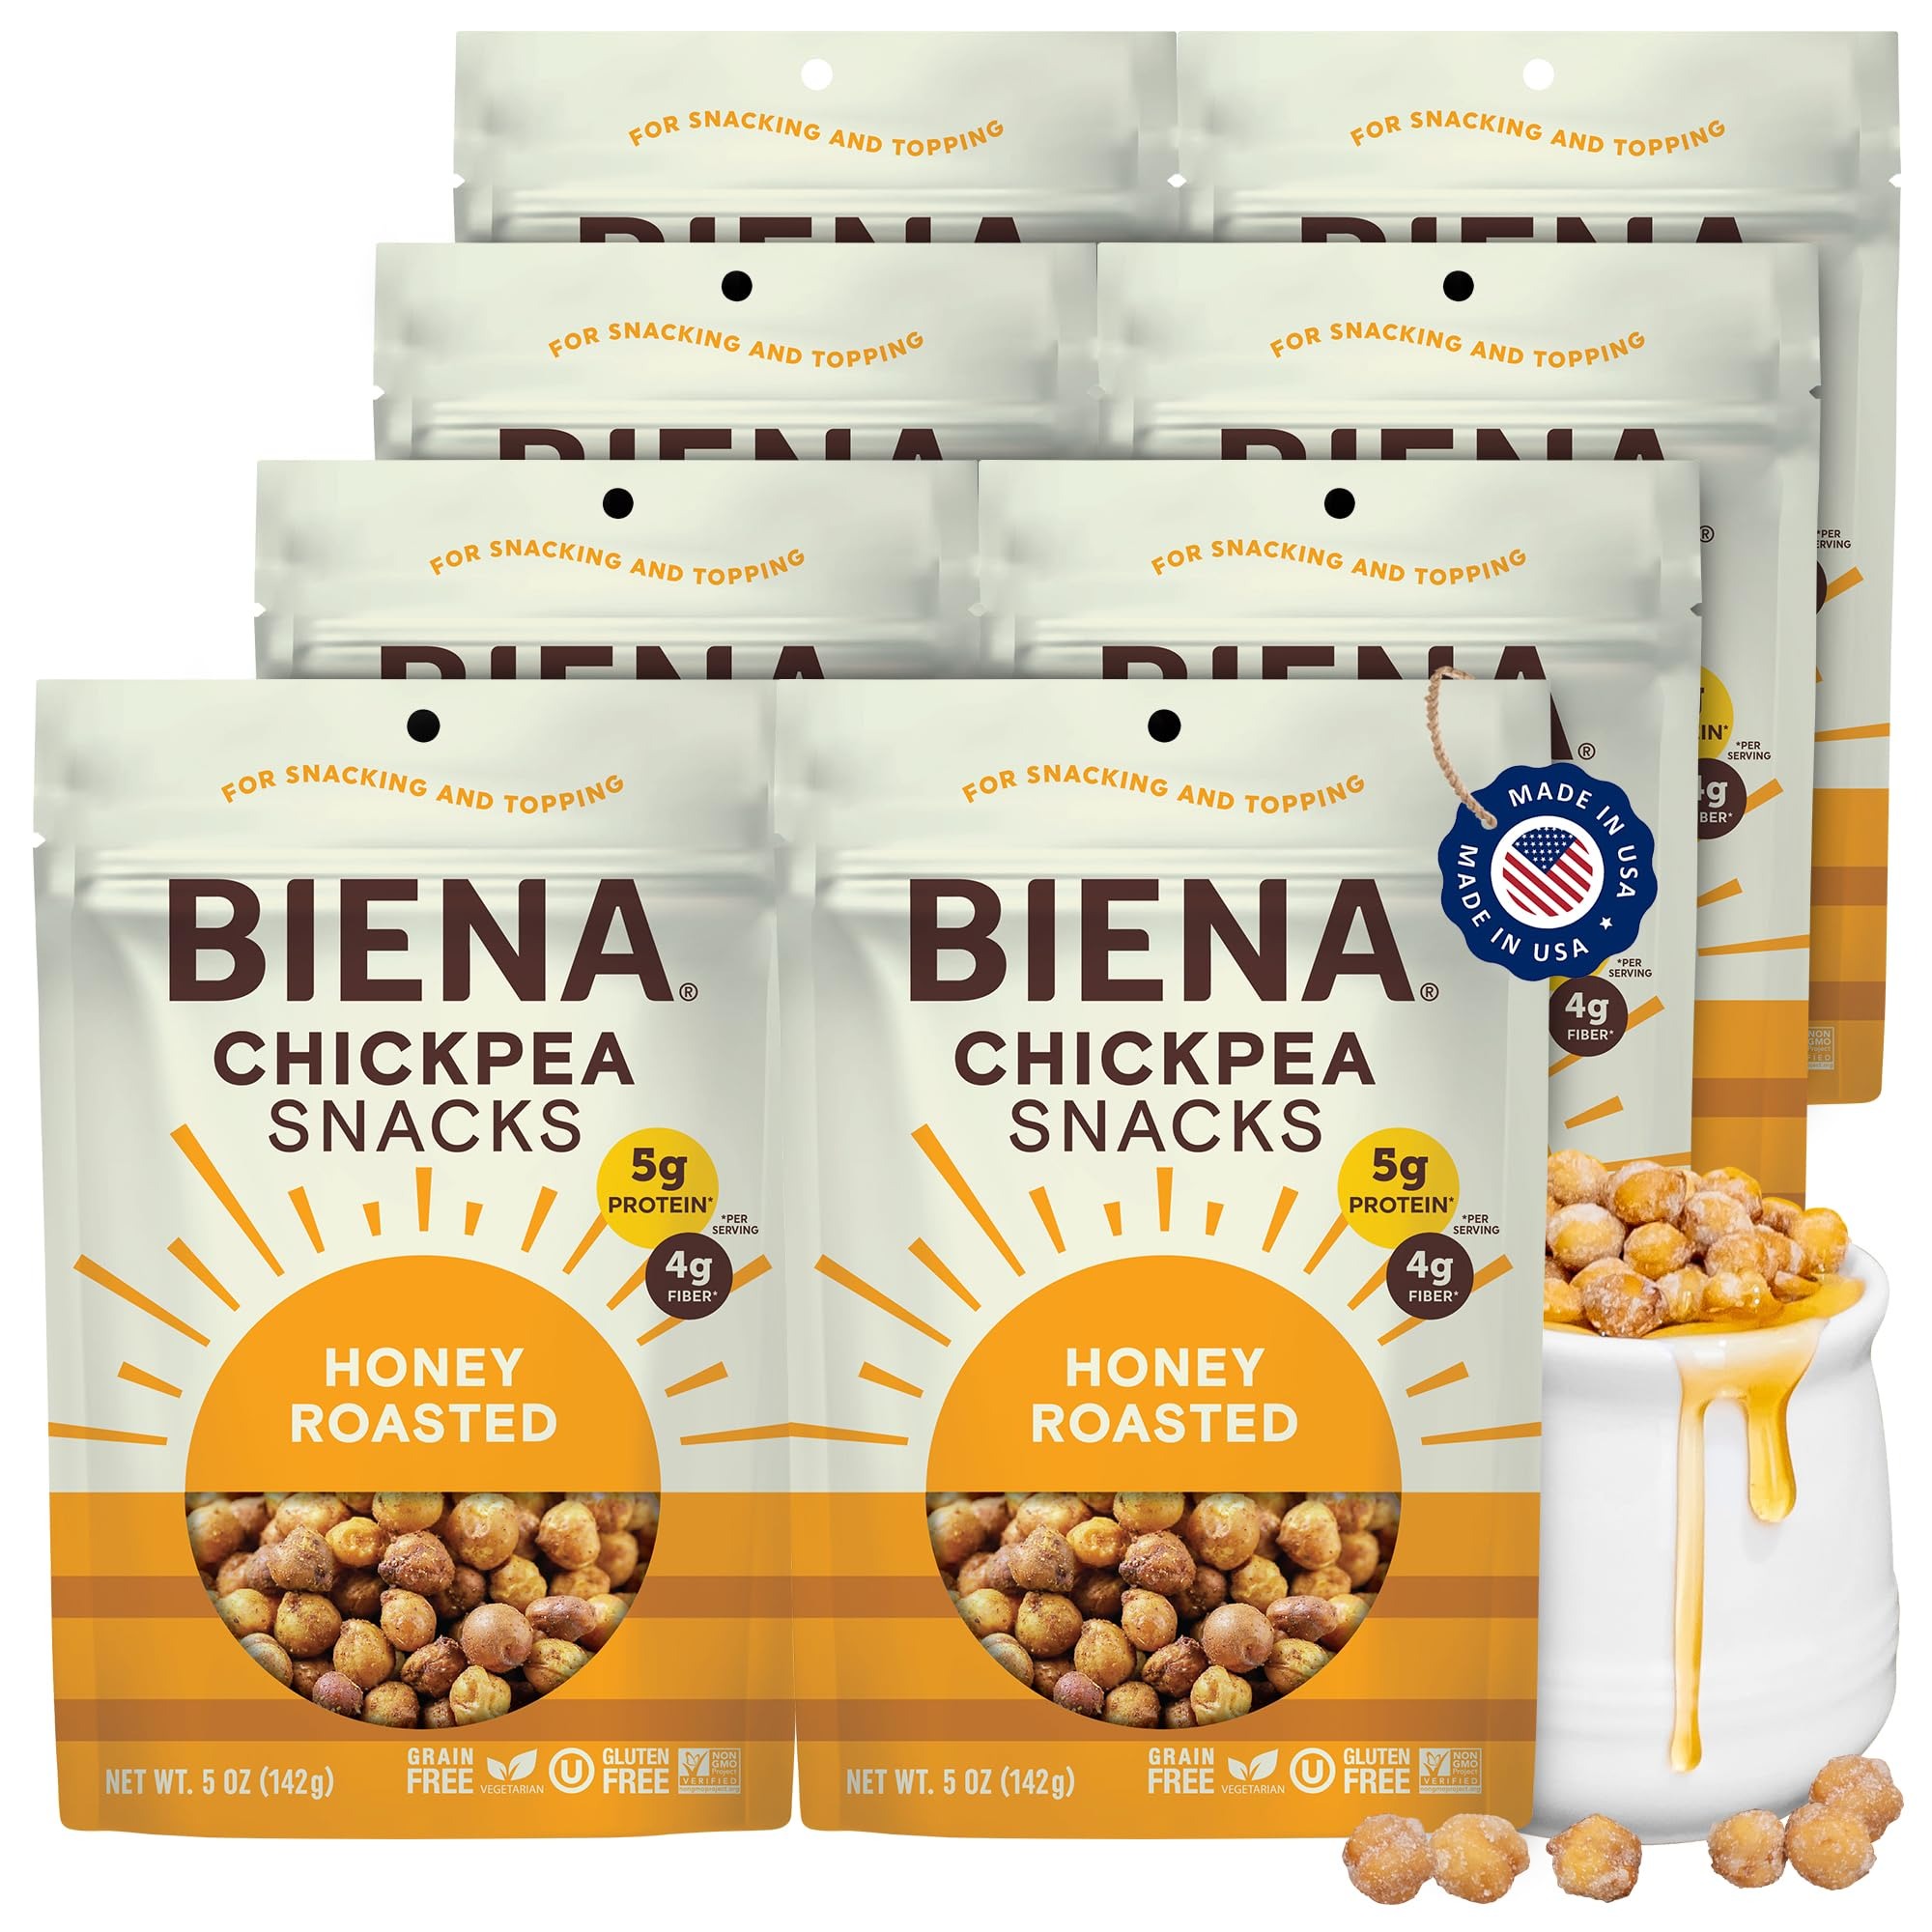
Item Name: BIENA Chickpea Snacks - Crunchy Roasted Chickpeas - High Fiber Protein Snacks for Adults and Kids - 8-Pack, 5 Ounce Bags - Honey Roasted
Bullet Point 1: SATISFYING CRUNCH WITH HEALTH BENEFITS: Enjoy the perfect combination of light and crispy texture with our 8-pack of Honey Roasted chickpeas. Packed with protein and fiber, this delicious snack satisfies hunger and supports digestive health.
Bullet Point 2: VERSATILE FOR ANY OCCASION: Our chickpea snacks, or garbanzo beans snacks, are great for snacking and topping. Enjoy straight from the bag or on top of your favorite salad for a delicious and nutritious boost. Resealable and ready to eat anytime.
Bullet Point 3: DELICIOUS AND NUTRITIOUS: Try the savory taste of our honey-roasted-flavored chickpea snacks, lightly dusted with honey and a touch of sea salt. This plant-based snack contains simple, real ingredients and provides a healthy alternative to chips.
Bullet Point 4: PACKED WITH PLANT-BASED PROTEIN: Each serving contains 5 grams of plant-based protein, making it a great snack to meet your protein goals. These chickpeas are perfect for anyone looking to increase their protein intake without compromising on taste.
Bullet Point 5: ALLERGY FRIENDLY, NON-GMO SNACK: These chickpeas are top 9 allergy-friendly. They are gluten-free, peanut/tree nut-free, grain-free, and dairy-free. An ideal protein snack for a healthy, nutritious option, proudly made in the USA.
Value: 5.0
Unit: Ounce

Price: 35.46